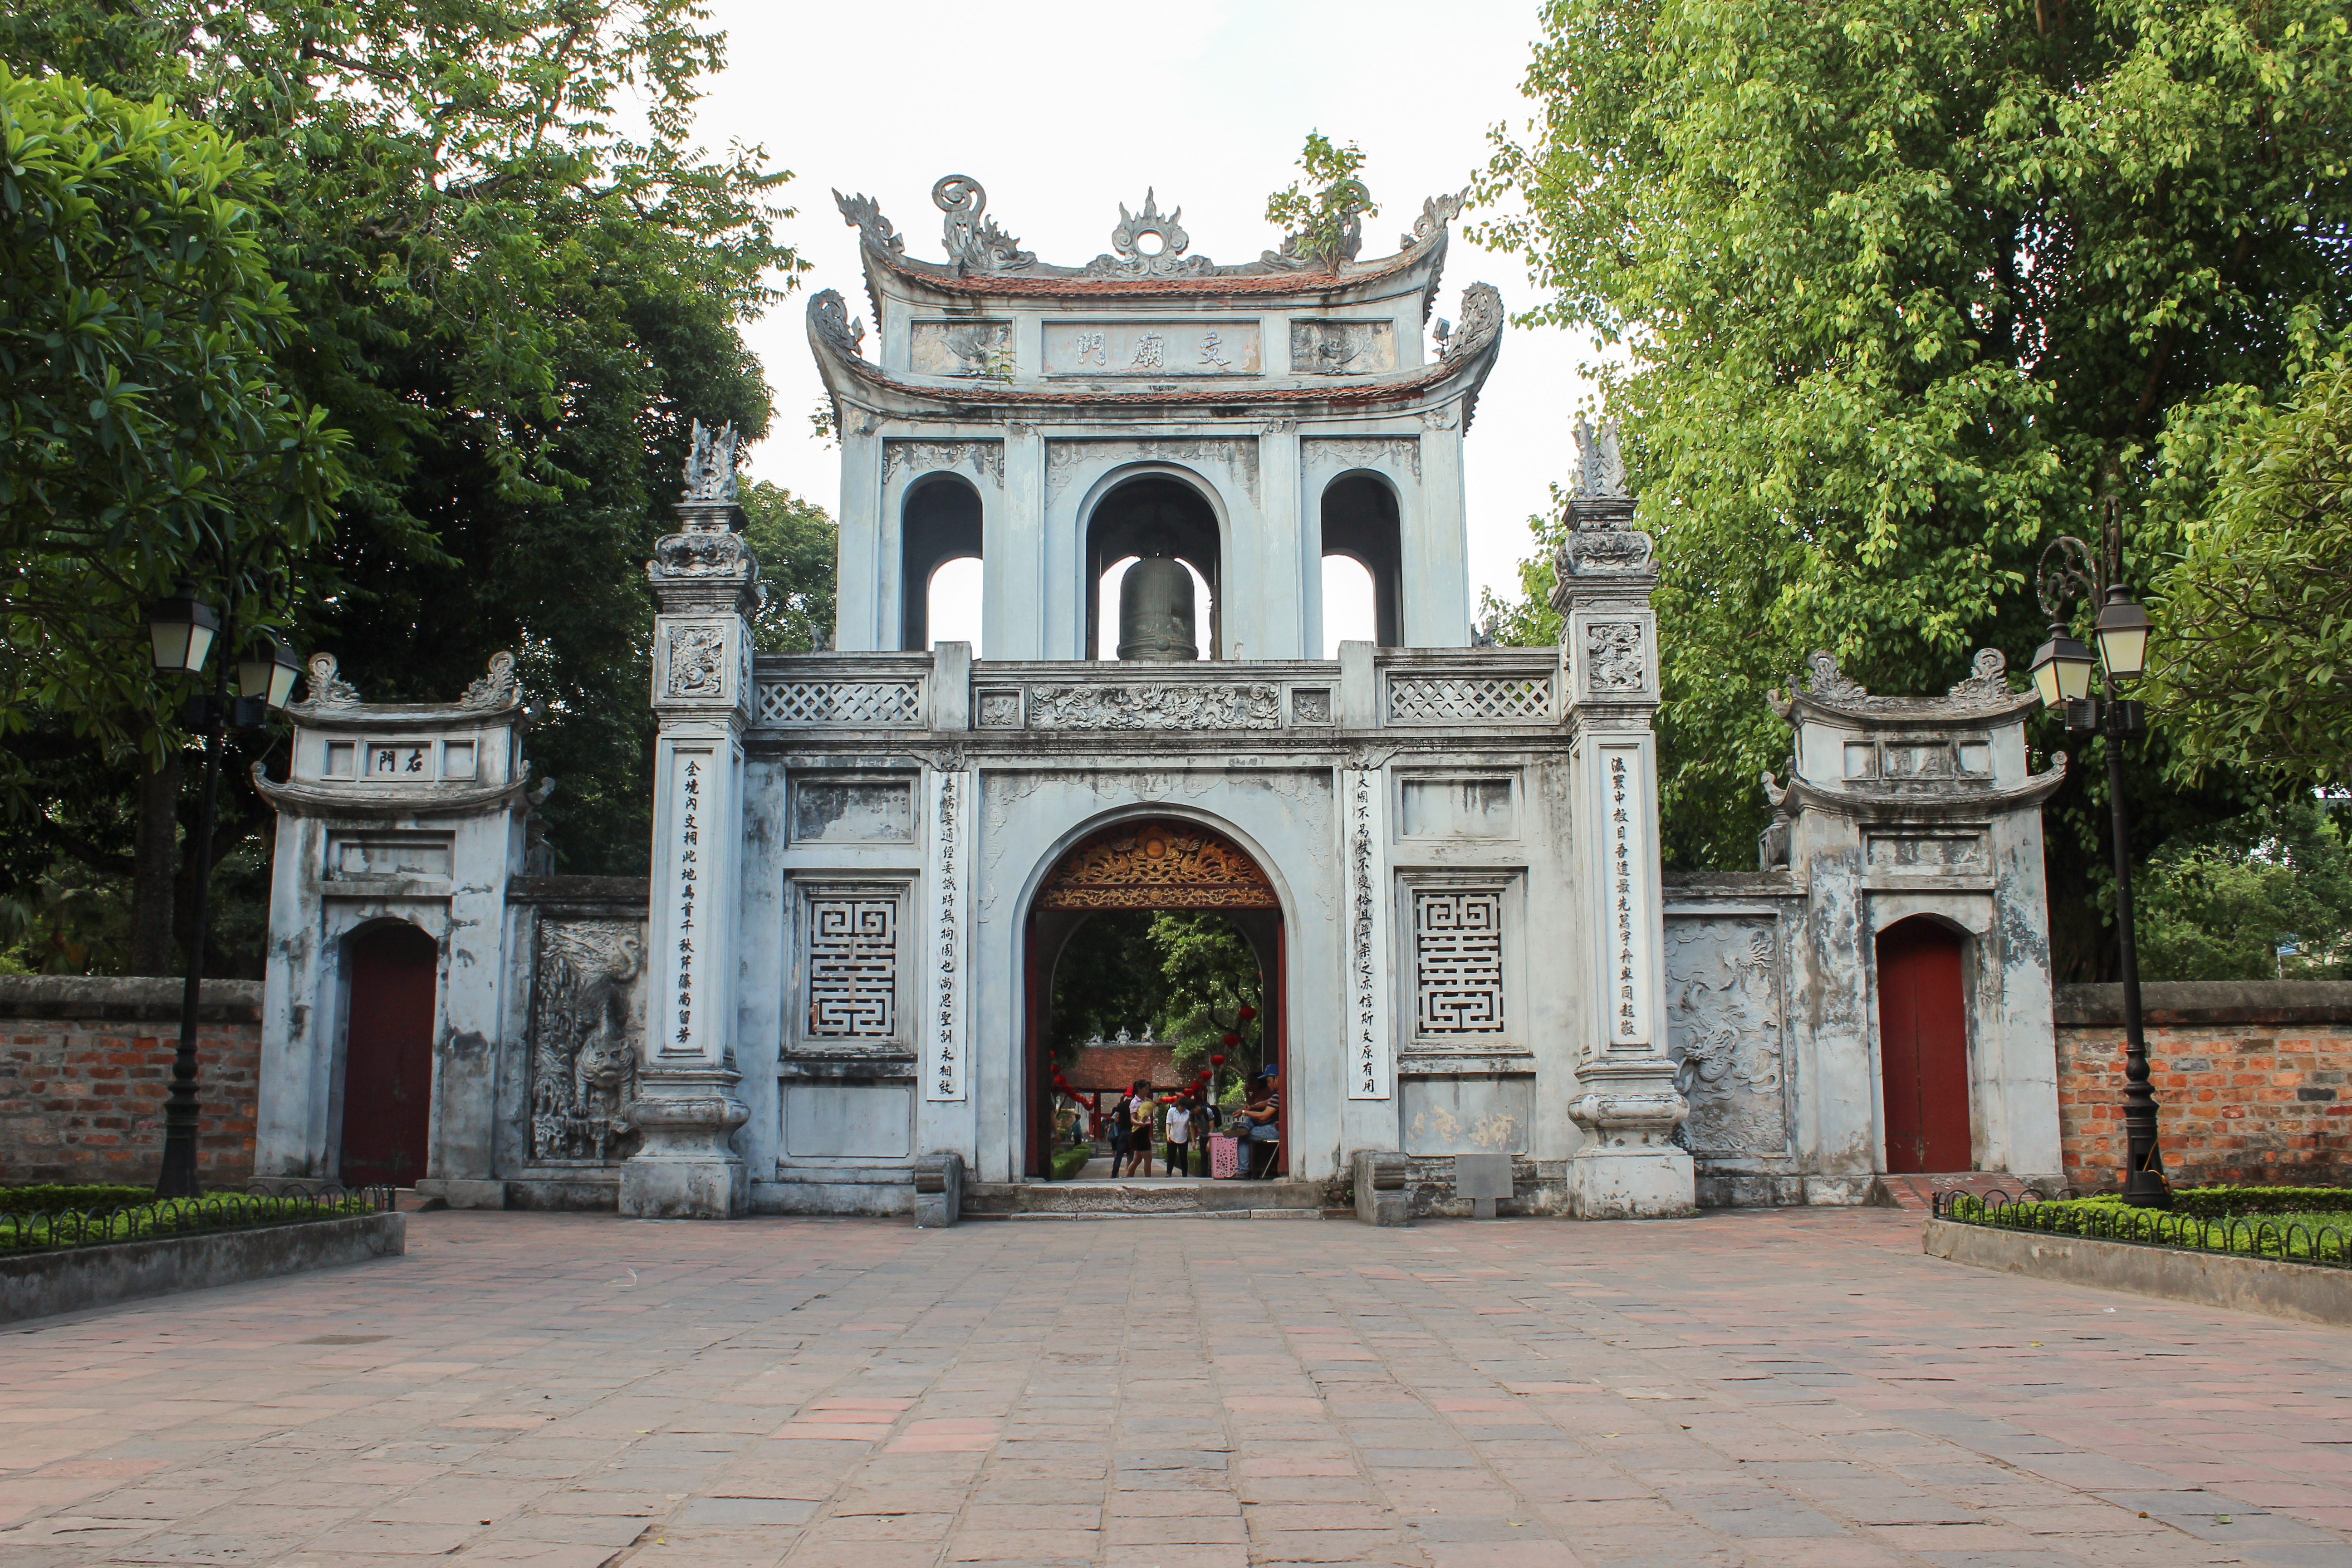
vietnam, asian, hanoi, school, arch, architecture, building, estate, historic site, tree, monument, facade, house, hacienda, triumphal arch, mausoleum, palace, tourism, street, mansion, gate